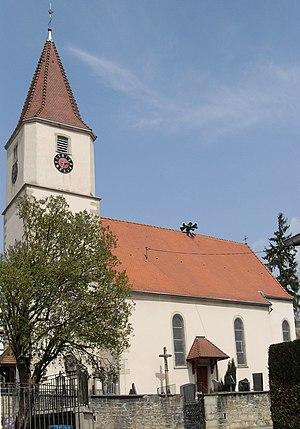
L'église Saint-Georges à Franken